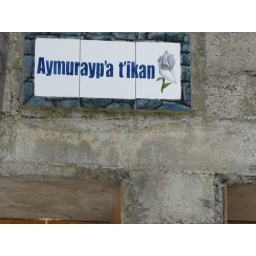
street sign in Quechua in Aguas Calientes